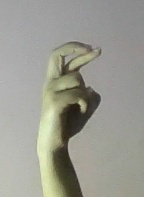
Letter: zay